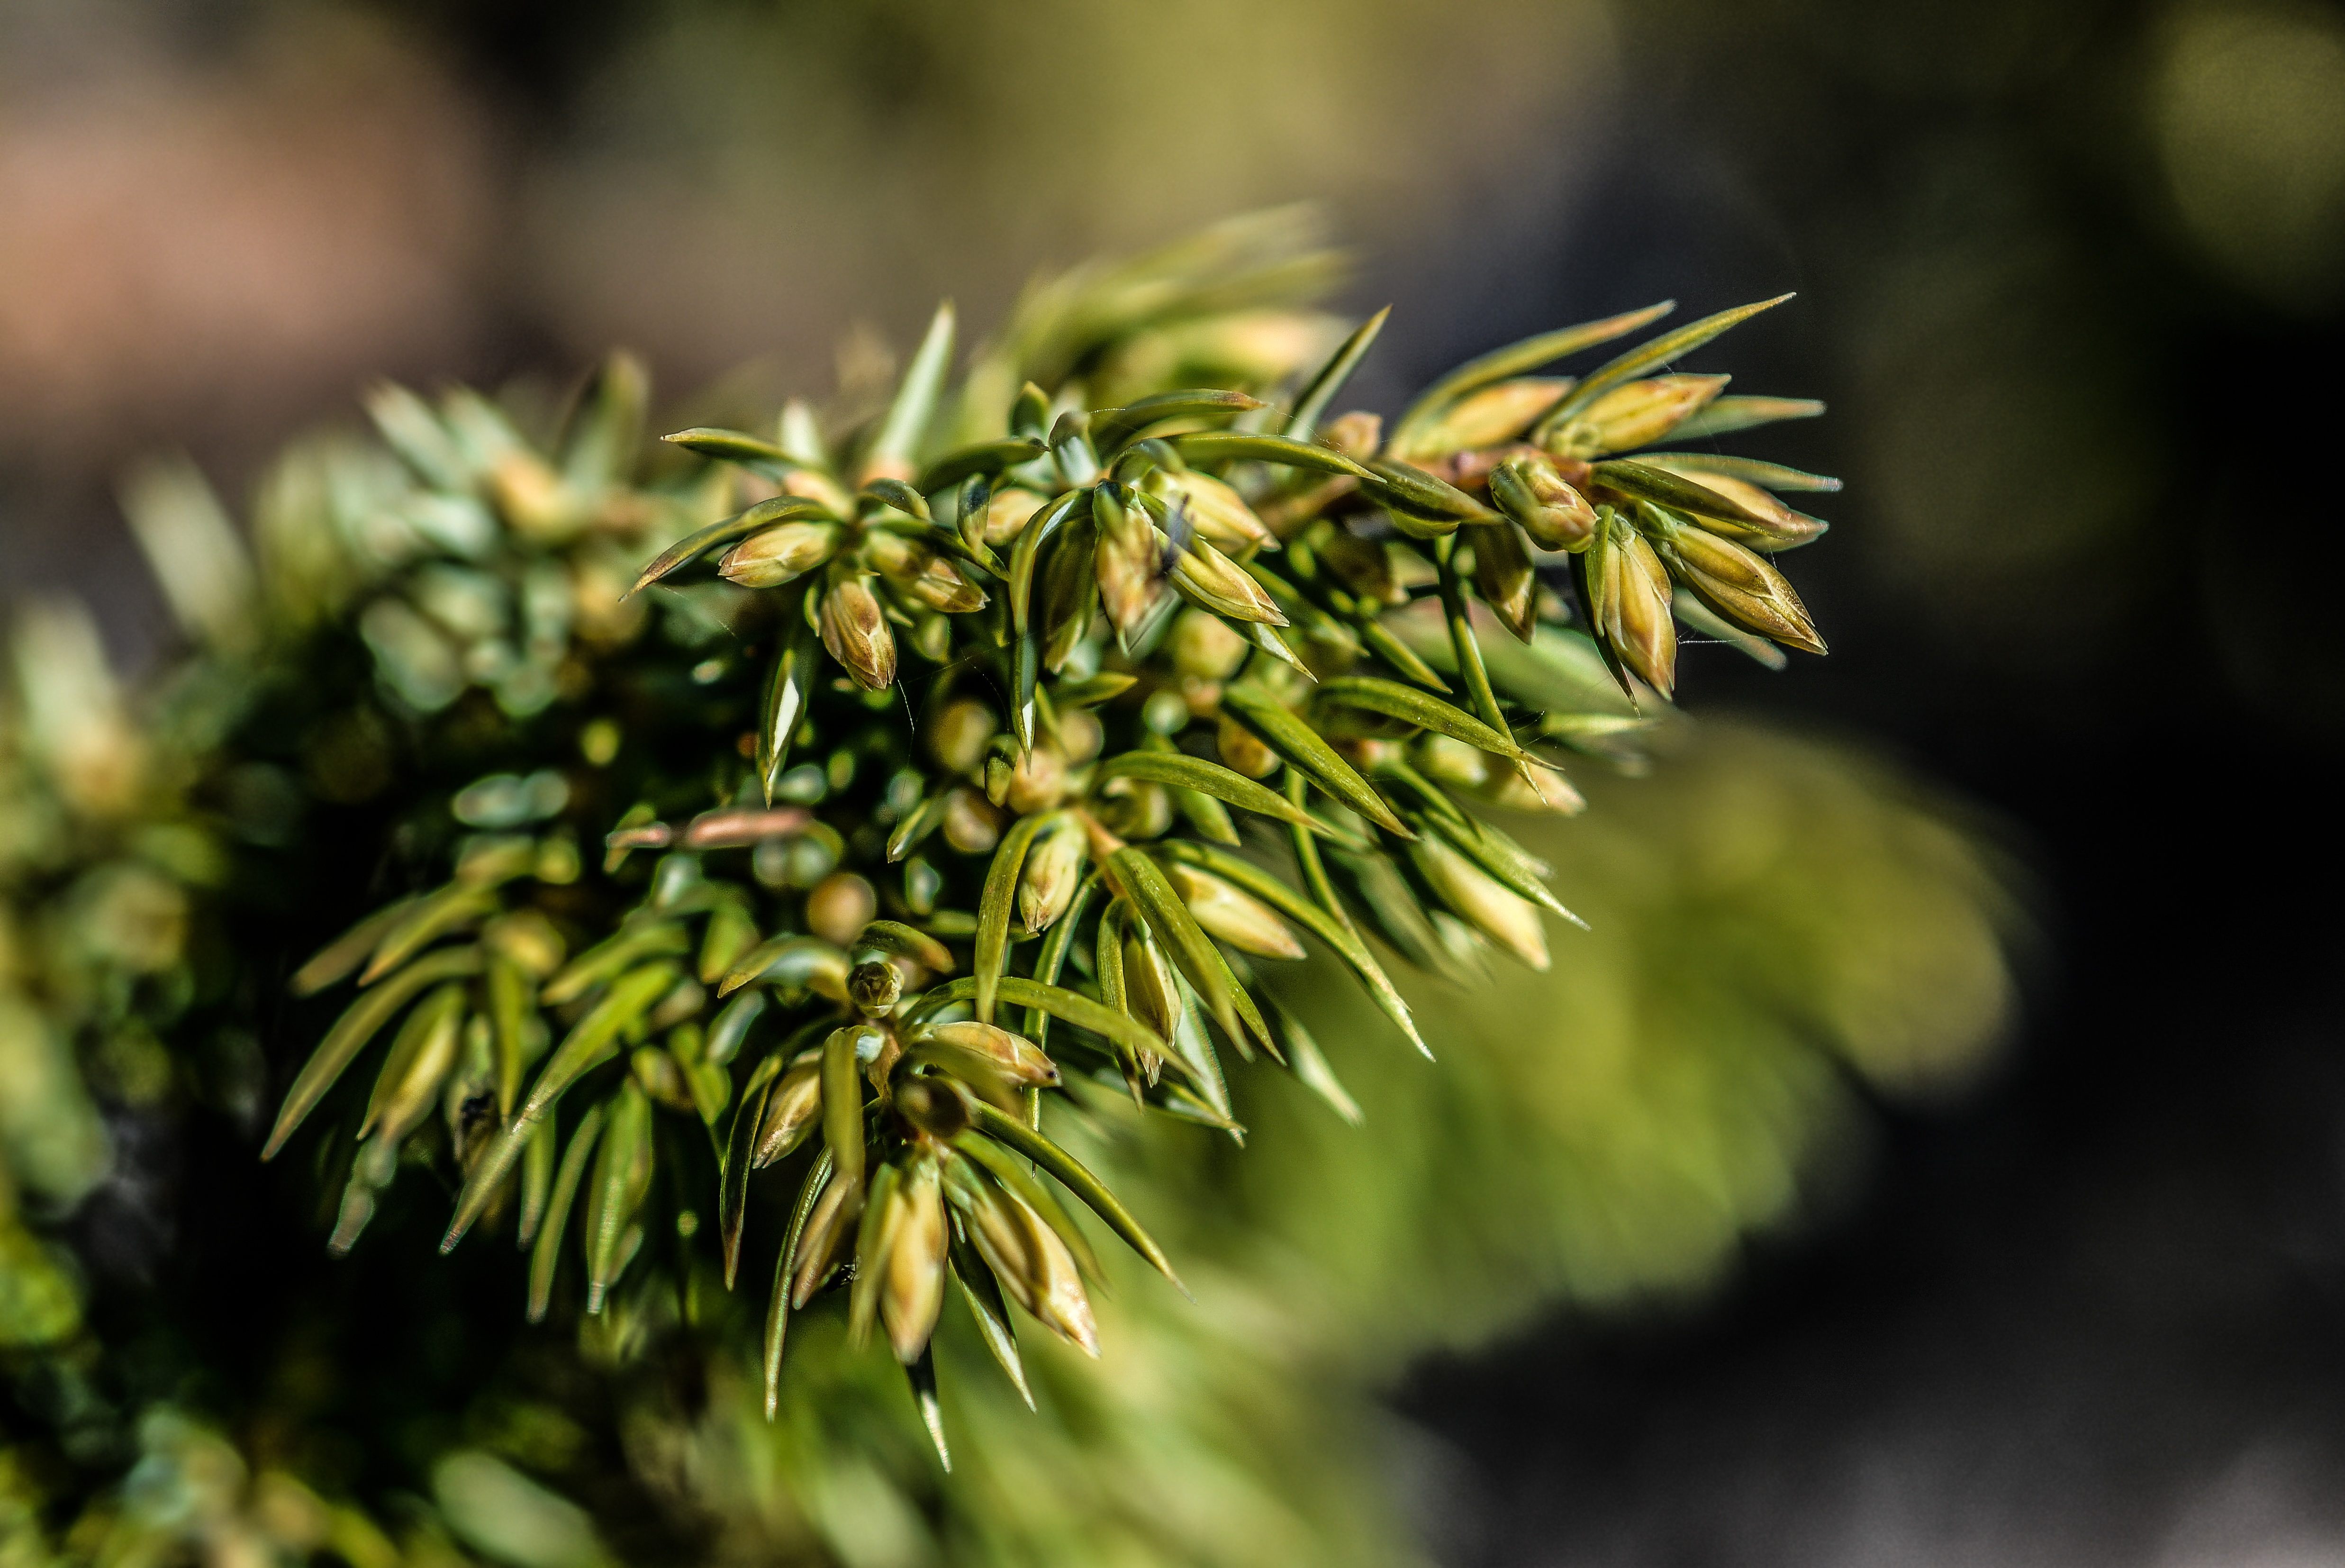
tree, nature, branch, plant, leaf, flower, summer, green, macro, natural, evergreen, botany, fir, flora, twig, freshness, conifer, close up, spruce, shrub, larch, macro photography, plant stem, woody plant, land plant, arecales